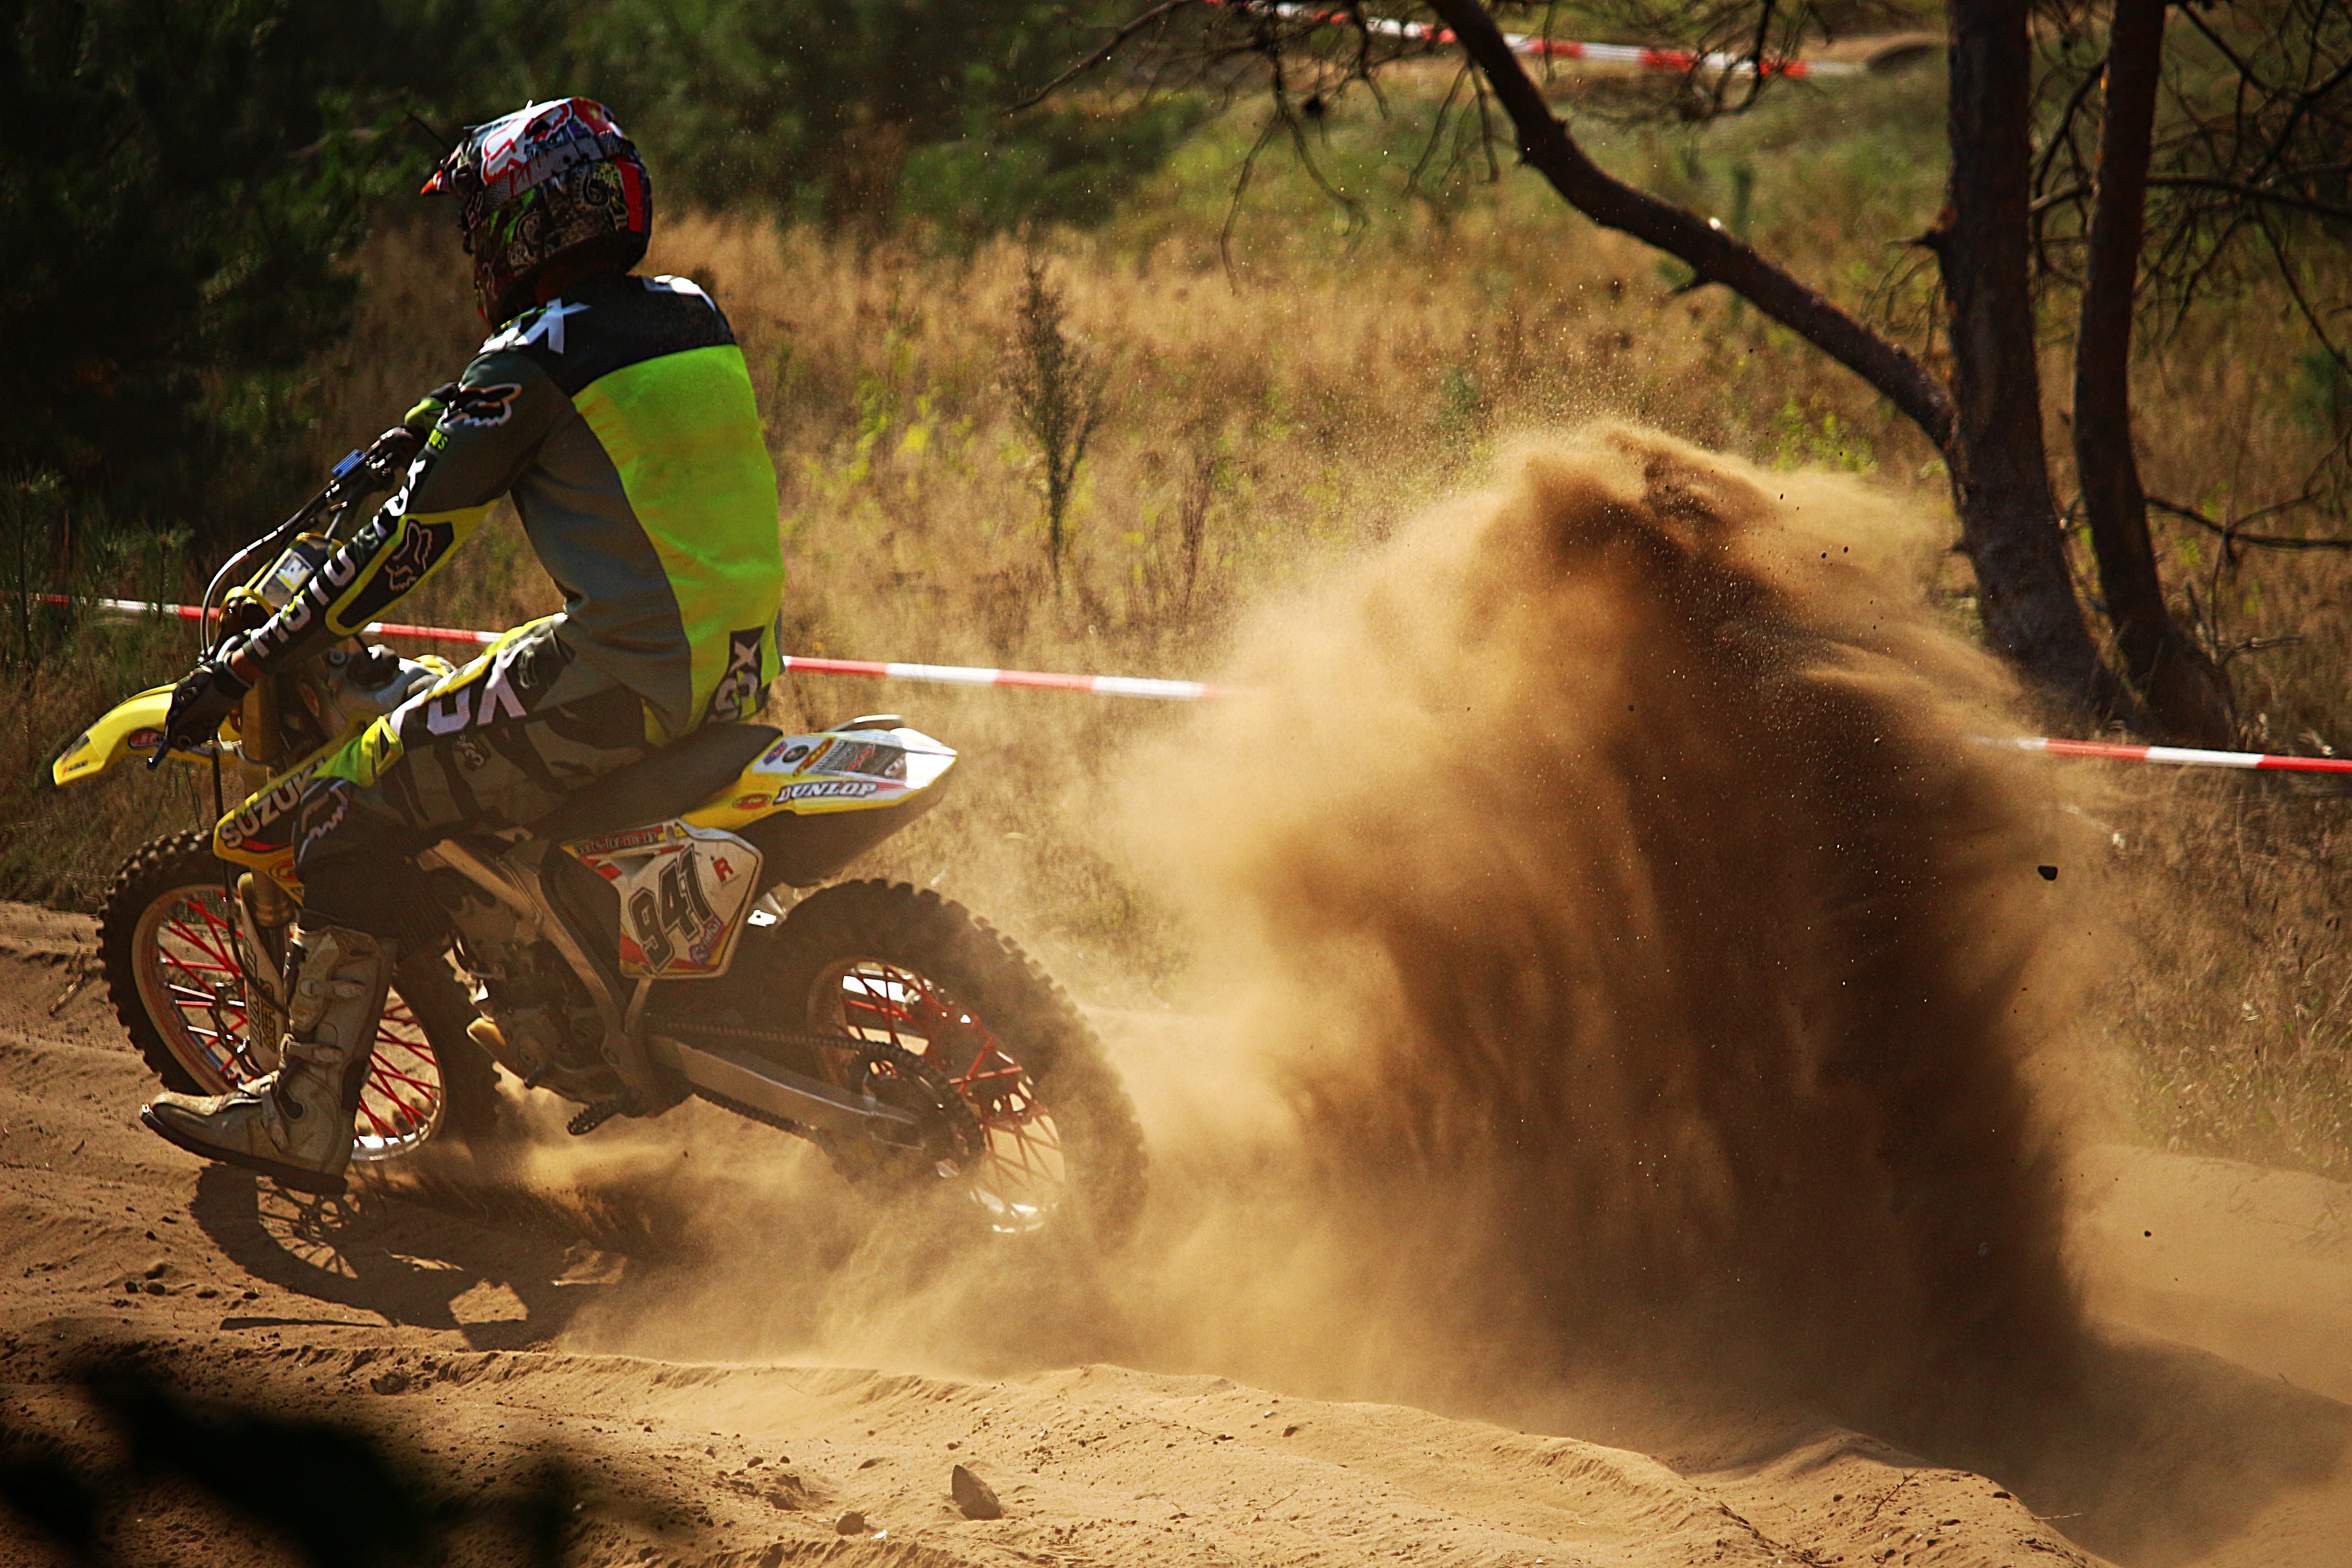
sand, vehicle, motorcycle, motocross, soil, dust, cross, extreme sport, race, sports, racing, motorsport, screenshot, enduro, mountain biking, motocross ride, motorcycle sport, motorcycle racing, cycle sport, downhill mountain biking, off roading, endurocross